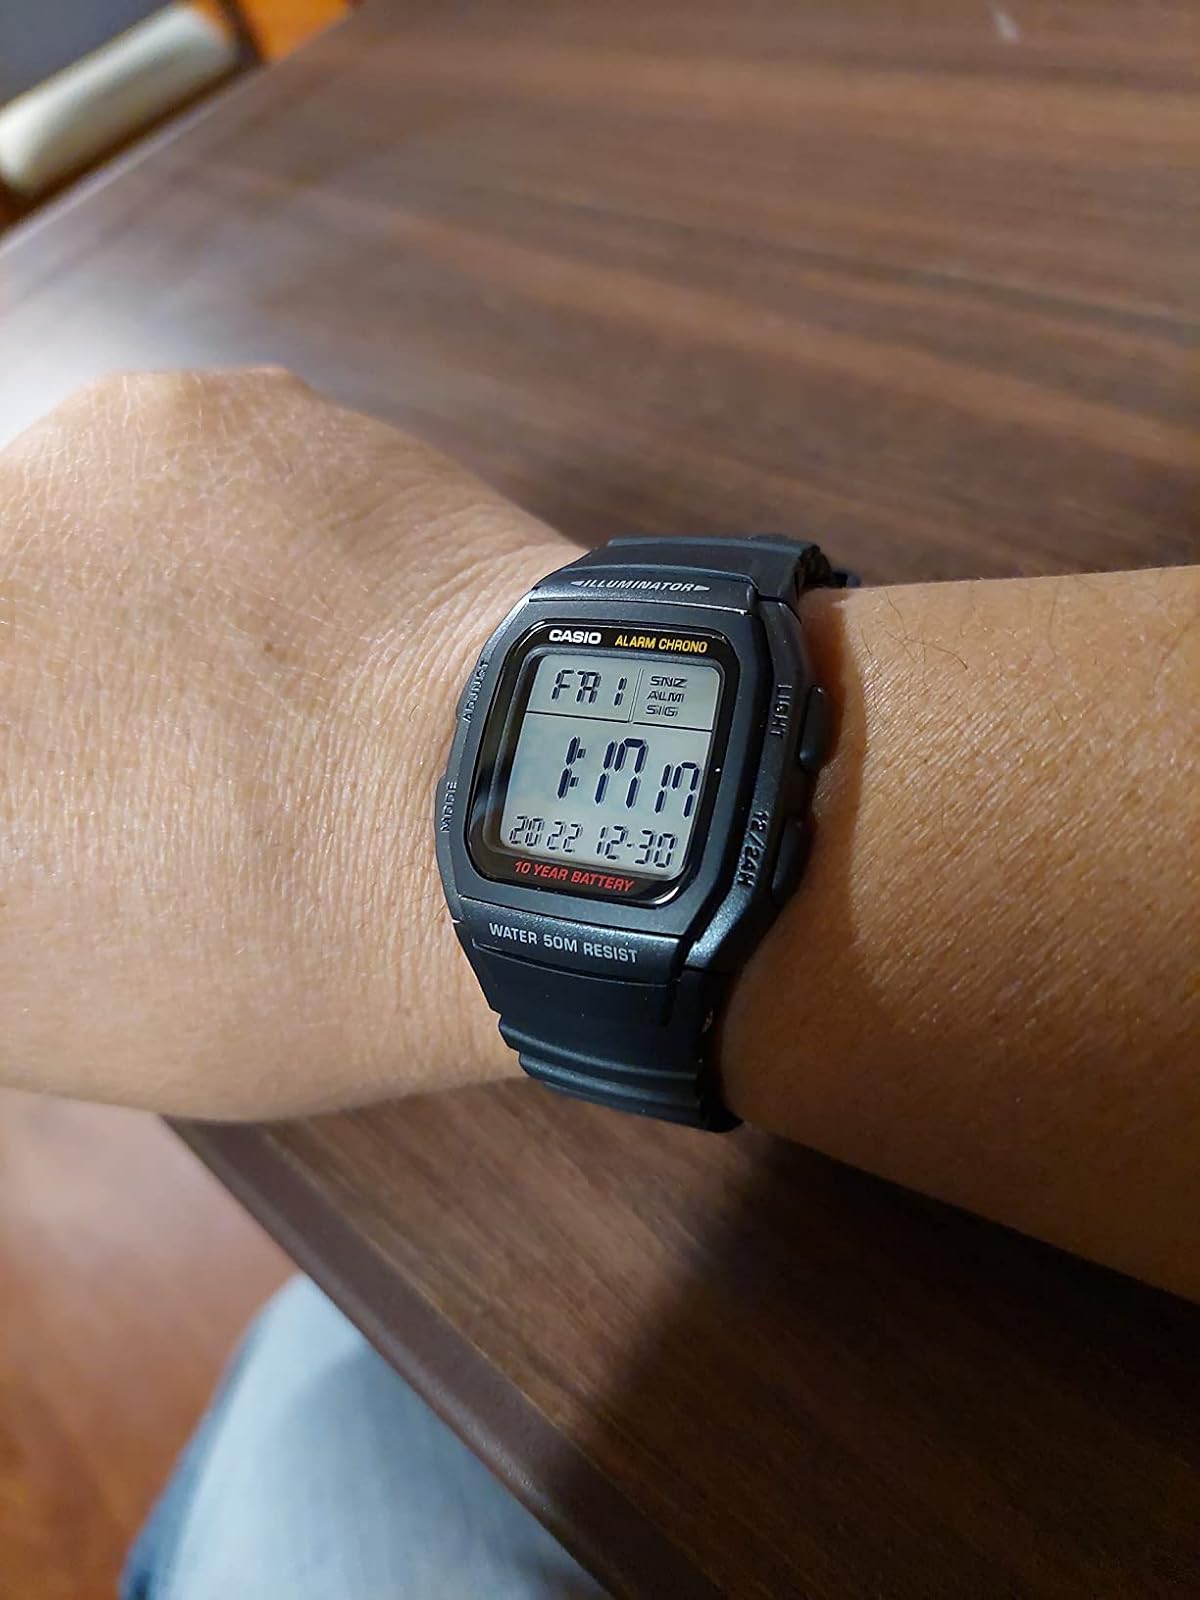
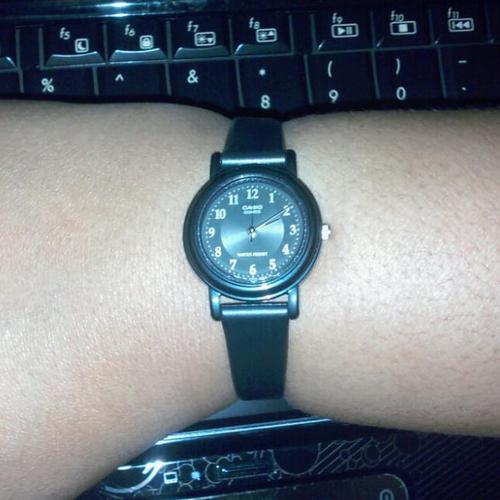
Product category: accessories_watch
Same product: no